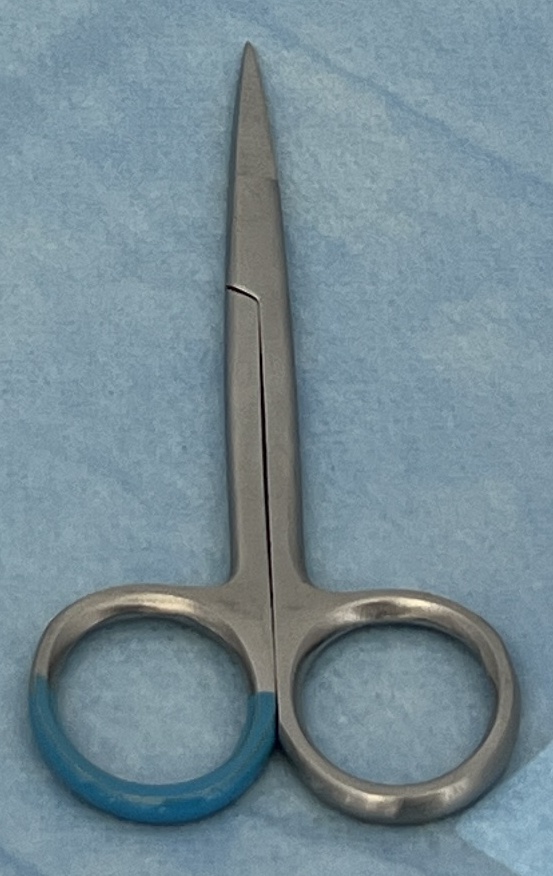
Hinged instrument state: closed